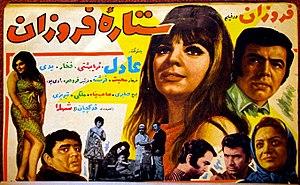
Le cinéma iranien ou cinéma persan est l'activité cinématographique de l'Iran.